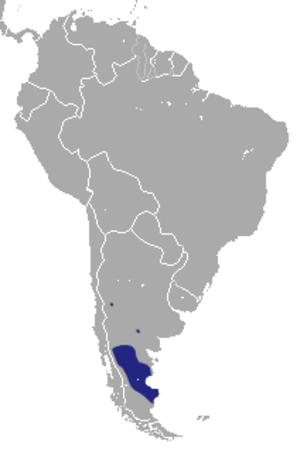
L’Opossum de Patagonie est une espèce de marsupiaux, la seule du genre Lestodelphys. C'est un opossum qui vit uniquement dans le Sud de l'Argentine où on le rencontre dans les régions froides et sèches, en particulier en Patagonie et, peut-être, dans la forêt subantarctique. Compte tenu de sa distribution, c'est le marsupial qui vit le plus au sud de tous les marsupiaux et il se caractérise par une faible densité démographique, en dépit d'une large répartition géographique.